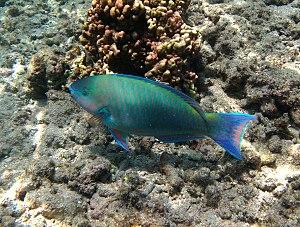
Un poisson-perroquet commun (Scarus psittacus) mâle à la Réunion.
L'île de La Réunion est un département d'outre-mer français situé dans le sud-ouest de l'océan Indien.
Scarus psittacus est une espèce de poissons-perroquets tropicaux, de la famille des Scaridae. On l'appelle souvent « Poisson-perroquet commun » en français.
Scarus est un genre de poissons marins de la famille des Scaridae ; ils sont communément appelés « poissons-perroquets ».